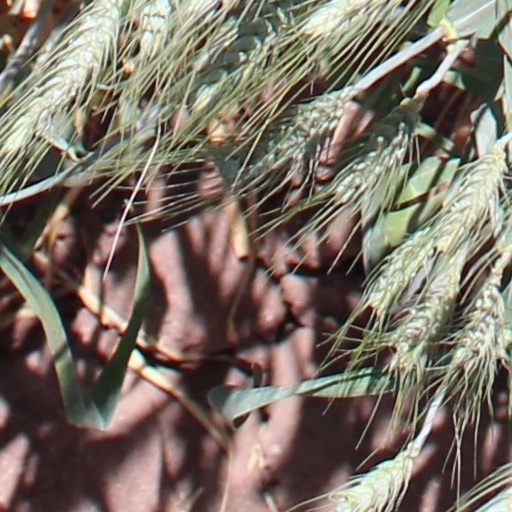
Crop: wheat